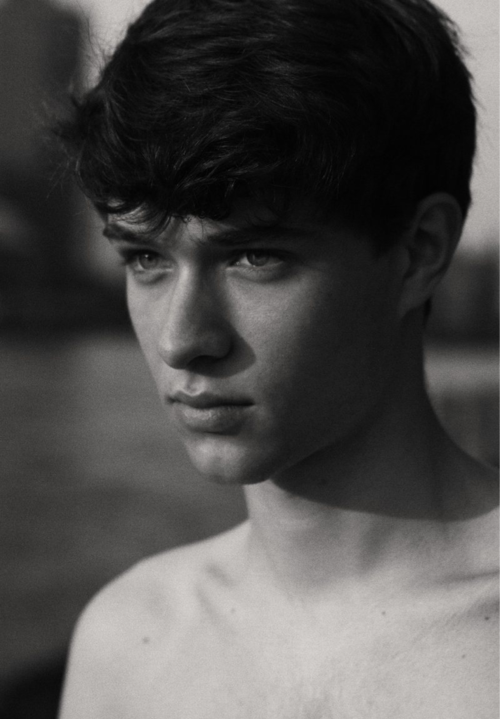
Gender: men